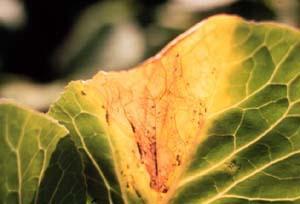
Plant: Cabbage
Disease: cabbage black rot